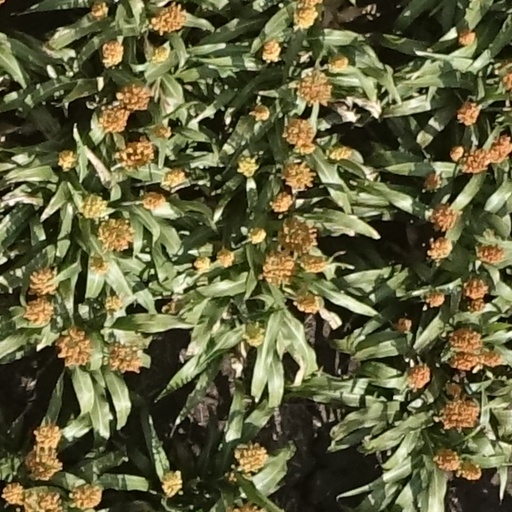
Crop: sorghum